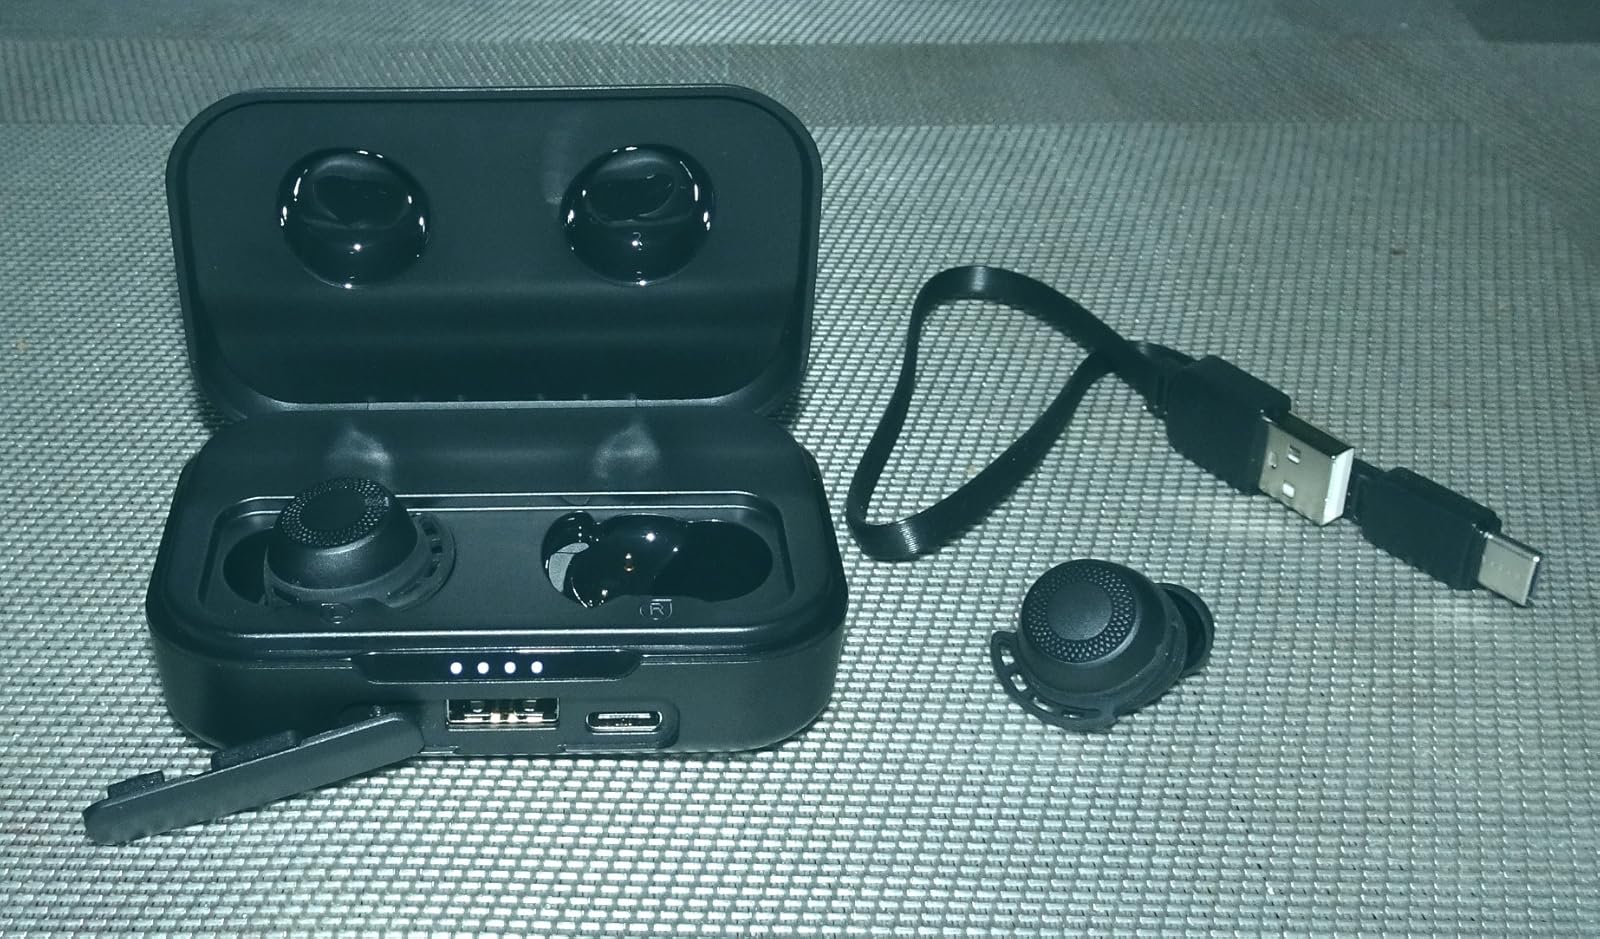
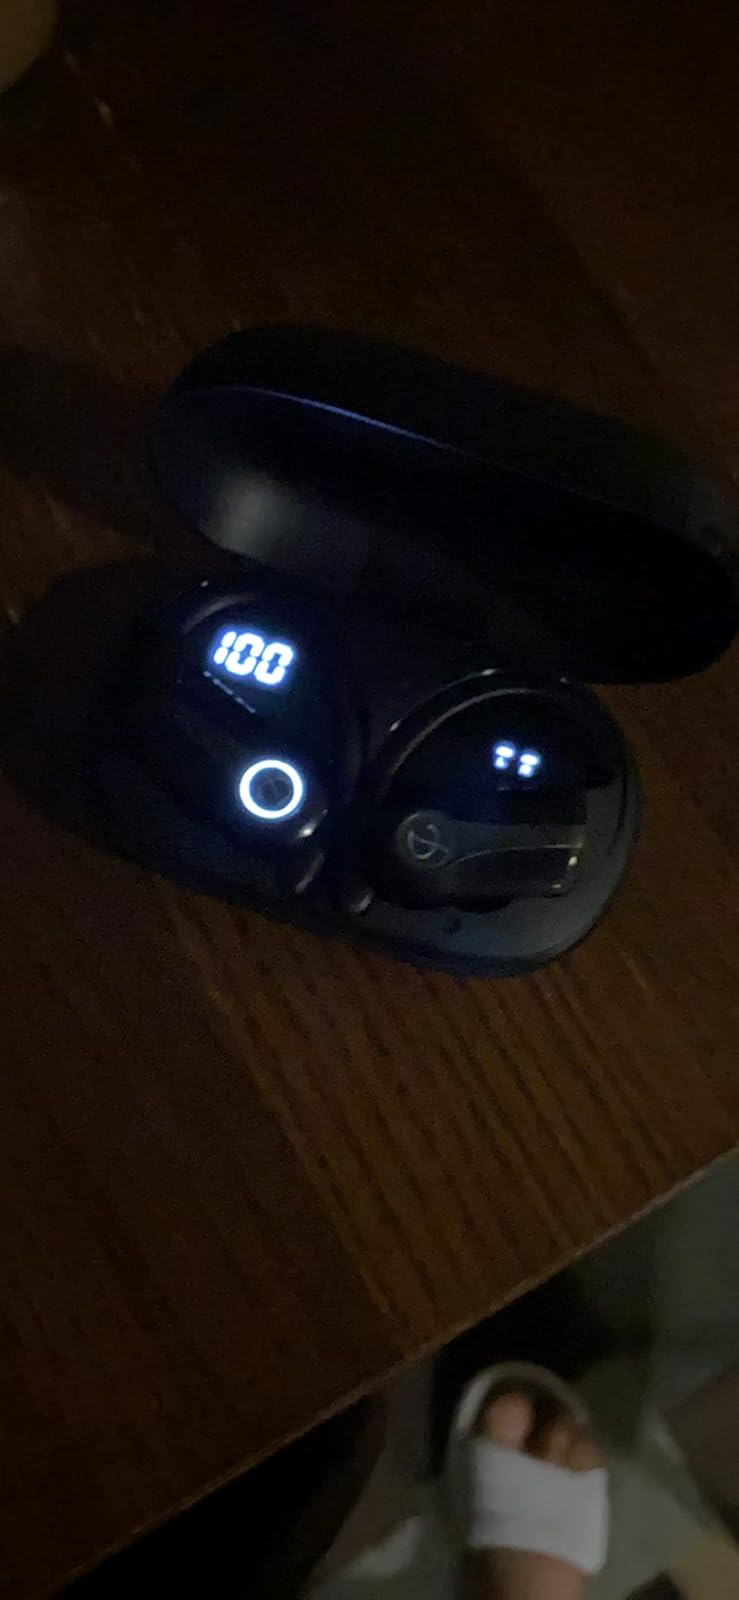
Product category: earbuds
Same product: no